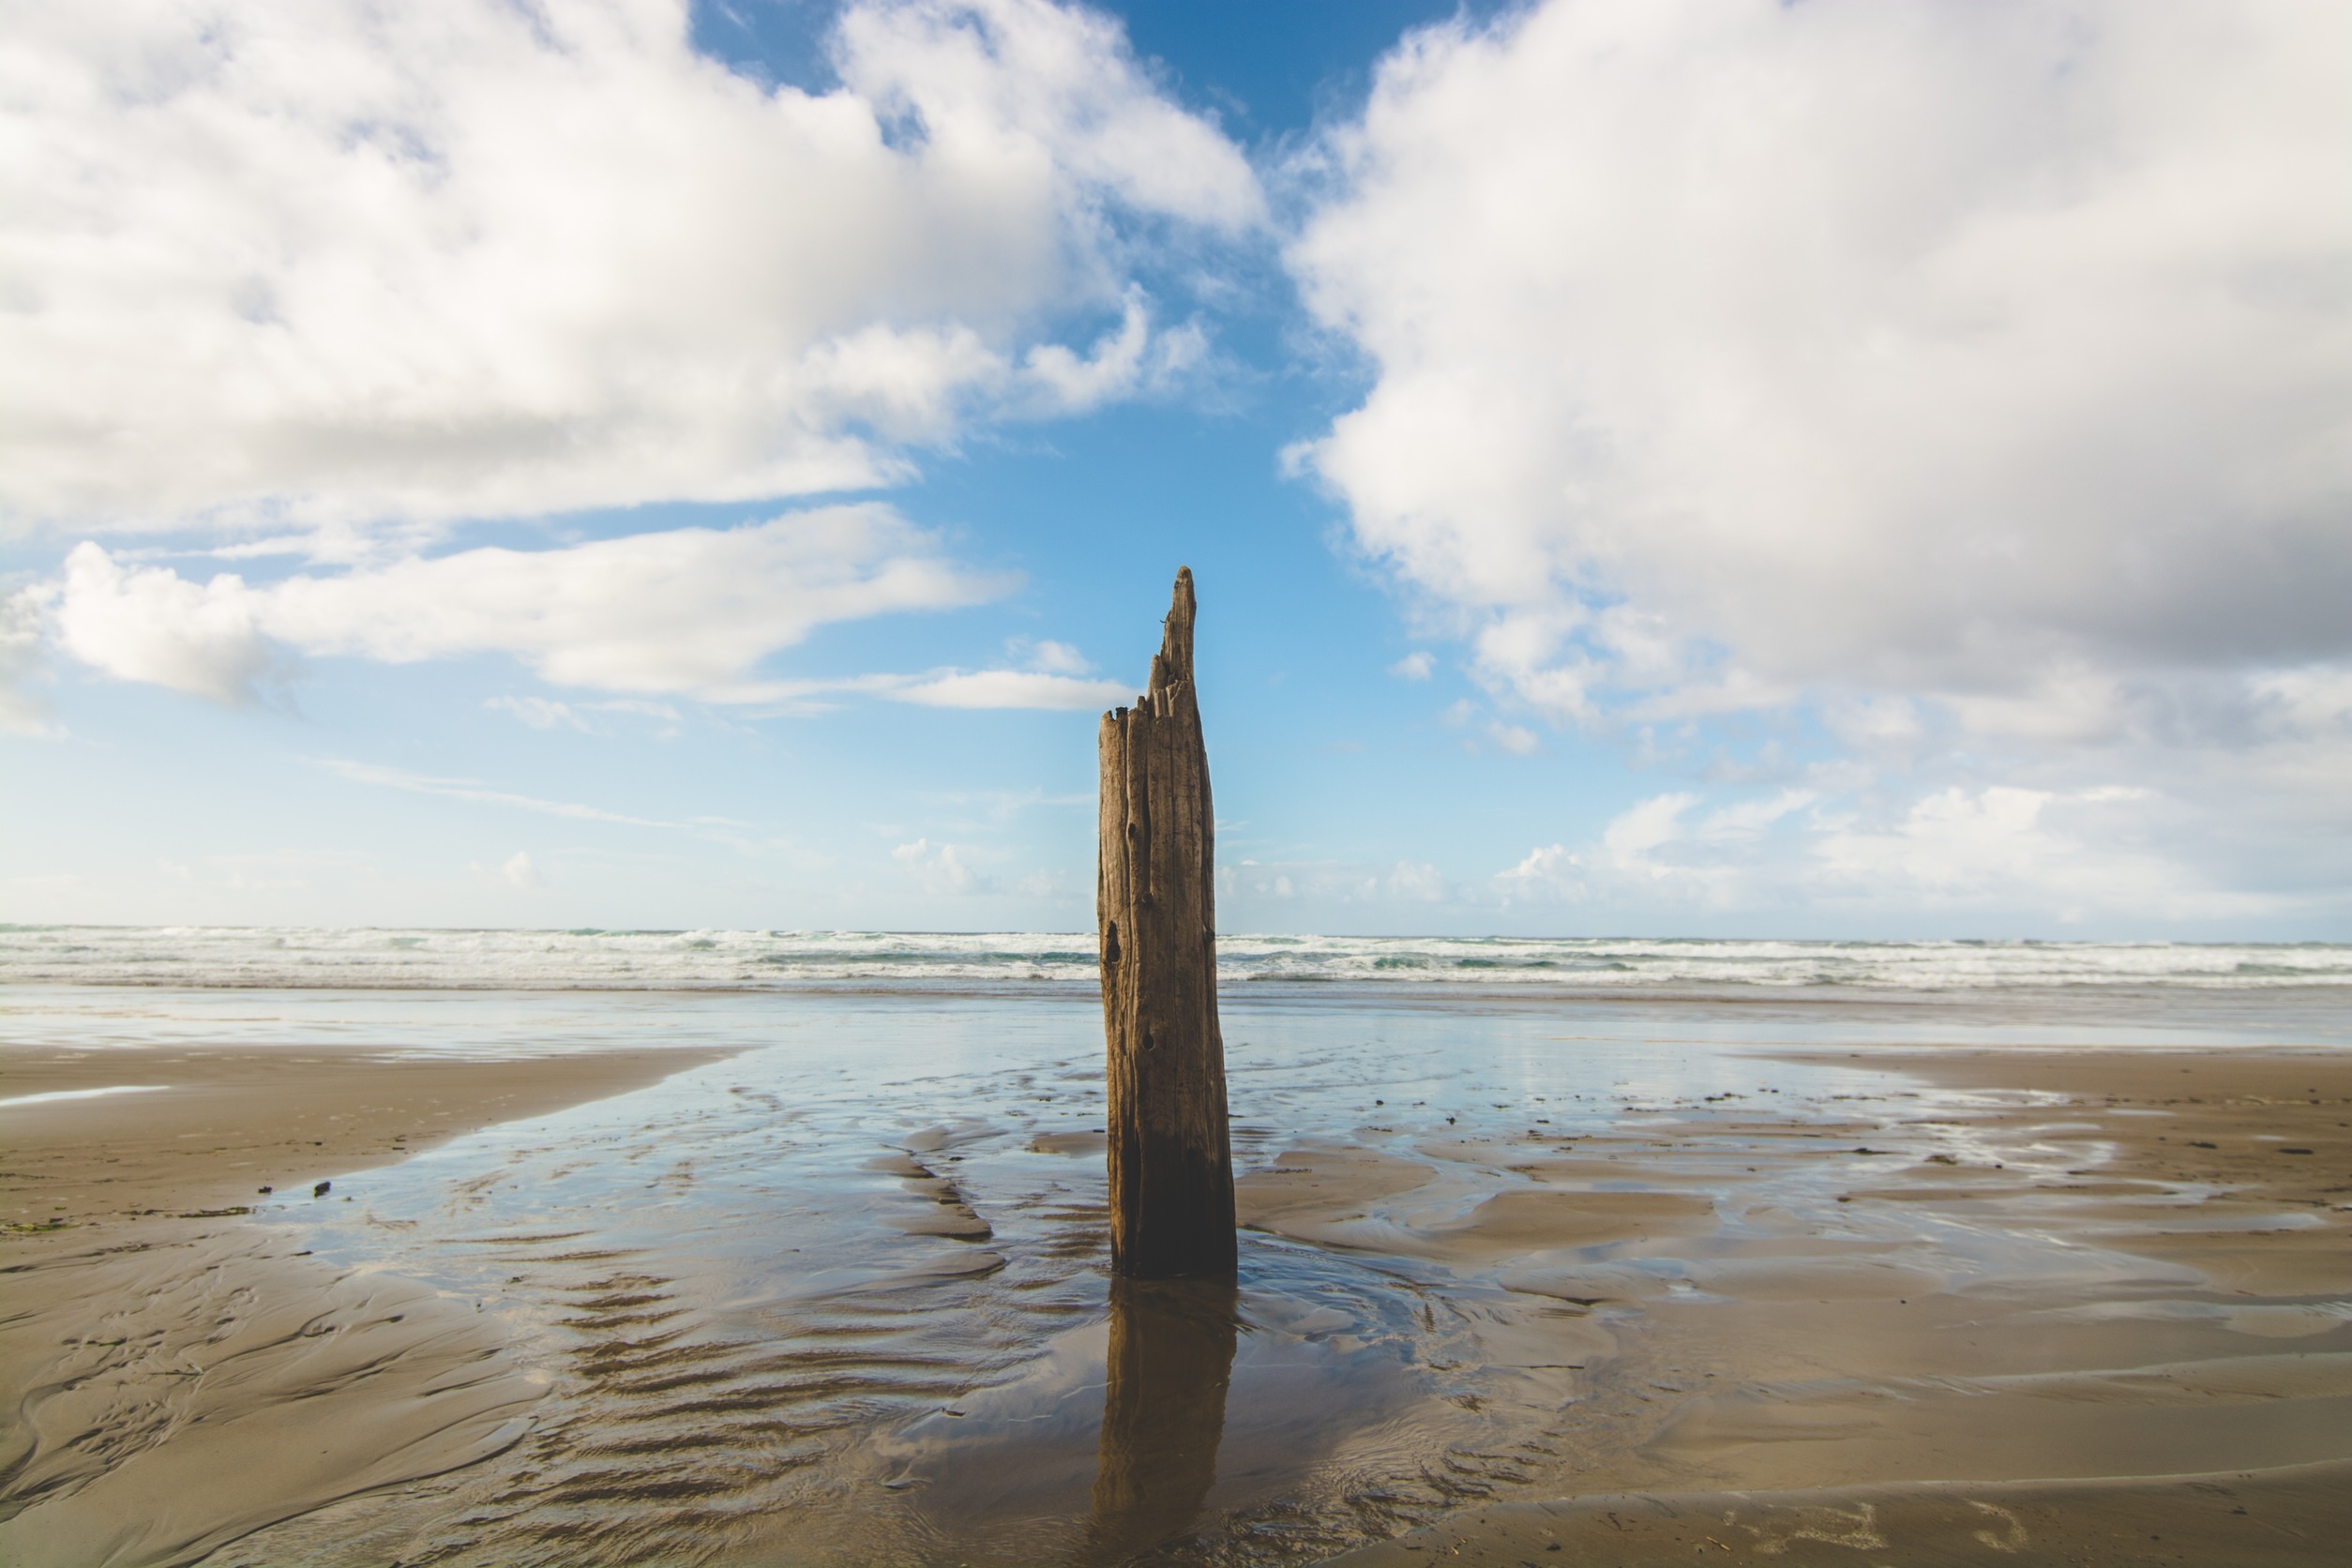
beach, landscape, sea, coast, water, sand, ocean, horizon, cloud, sky, stump, shore, wave, wind, seaside, reflection, bay, material, body of water, clouds, mudflat, wind wave